Polish Blood

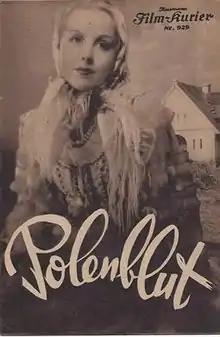

Polish Blood (German: Polenblut) is a 1934 musical film directed by Carl Lamac and starring Anny Ondra, Hans Moser and Iván Petrovich. It is an operetta film, based on the libretto of the operetta "Polenblut" by the Austrian playwright Leo Stein. The film's sets were designed by art directors Bohumil Hes and Stepán Kopecký. A separate Czech language version titled "" was also released.